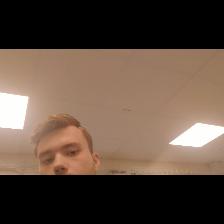
Label: Human